Boekenhoutfontein

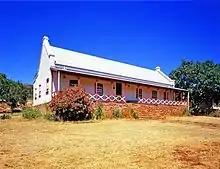
Boekenhoutfontein

Boekenhoutfontein was the farm of Paul Kruger, a 19th-century Boer resistance leader and president of the Transvaal Republic. It is located in Rustenburg, North West Province, South Africa.